Ulrike Protzer

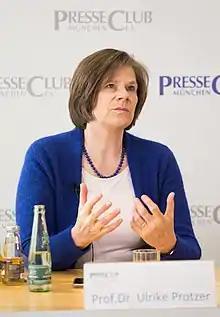
Ulrike Protzer at the International Press Club of Munich on March 8, 2022.

Ulrike Protzer is a German virologist who has been a professor at the Chair of Virology at the Technical University of Munich (TUM) since 2007. Her primary field of study is virus-host interactions of the hepatitis B virus and her work is focused on developing new therapeutic approaches for the treatment of chronic hepatitis B infection and related secondary diseases. Since the beginning of the COVID-19 pandemic, the novel virus SARS-CoV-2 has also been one of her research areas, and she has been a prominent voice in German media on this topic.